Lent

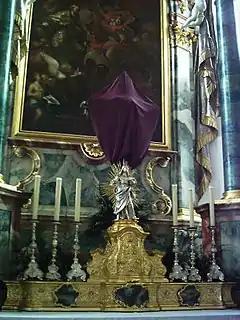
A crucifix on the high altar is veiled for Lent. Saint Martin's parish, Württemberg, Germany

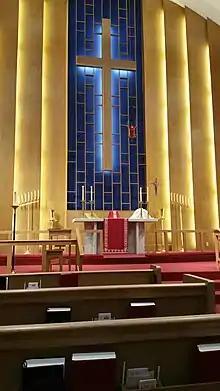
The chancel of a Lutheran church decorated with red paraments, the liturgical colour of the last week of Lent, Holy Week, in the Lutheran and Anglican Churches

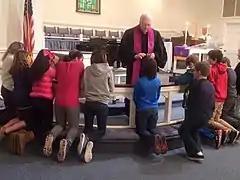
A Methodist minister distributing ashes to confirmands kneeling at the chancel rails on Ash Wednesday

In certain majority-Christian states, in which liturgical forms of Christianity predominate, religious objects were traditionally veiled for the entire 40 days of Lent. Though perhaps uncommon in the United States of America, this practice is consistently observed in Goa, Malta, Peru, the Philippines (the latter only for the entire duration of Holy Week, with the exception of processional images), and in the Spanish cities: Barcelona, Málaga, and Seville. In Ireland, before Vatican II, when impoverished rural Catholic convents and parishes could not afford purple fabrics, they resorted to either removing the statues altogether or, if too heavy or bothersome, turned the statues to face the wall. As is popular custom, the 14 Stations of the Cross plaques on the walls are not veiled.